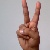
The image shows a hand gesture representing the letter 'V' in Indian Sign Language.